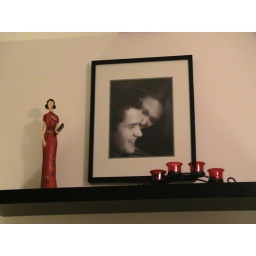
shelf above bed